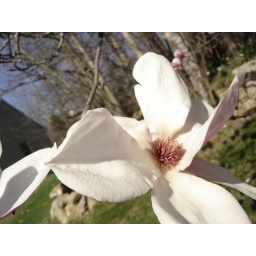
Some sort of tree in blossum near the mom's house